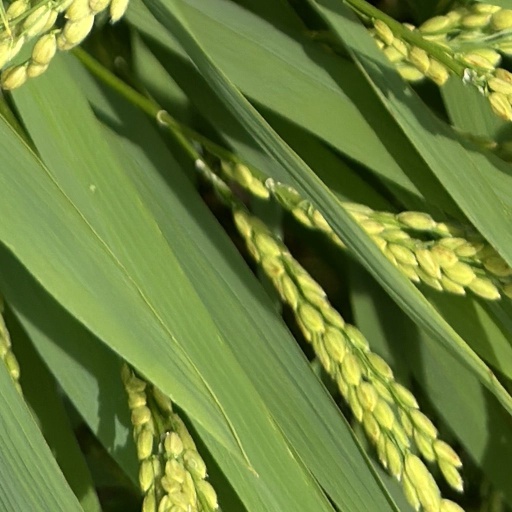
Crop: rice